Utö hus

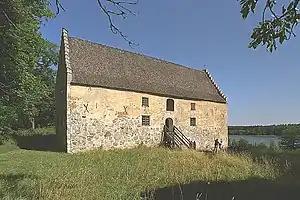
The Utö hus's main entrance

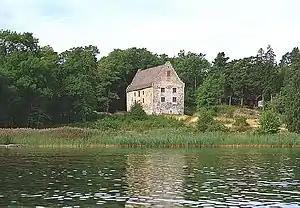
The Utö hus, photographed from the lake

Utö hus (sometimes Utöhus, literally in Swedish "Utö house") is a medieval manor house on Arnö Island in Lake Mälaren in Uppland, Sweden.